Tefillin

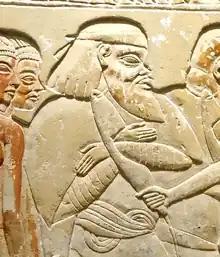
Levantine man wearing arm wrappings and headband similar to tefillin (c. 1300 BCE, Tomb of Horemheb in Saqqara)

In the Bible, "tefillin" are referred to as , the plural of טוֹטֶפֶת "ṭoṭepheth", meaning "headband, frontlet". Jeffrey H. Tigay argued that the word טוֹטֶפֶת "ṭoṭepheth" originally meant "headband", as ornamental bands encircling the head were common among Levantine populations in the biblical period. The scholarly consensus is that טוֹטֶפֶת "ṭoṭepheth" is derived from a reduplicated root "ṭ-p-ṭ-p" meaning "to encircle" (related to Arabic "ṭāfa" "go around, encircle, encompass") with the feminine suffix -"t."